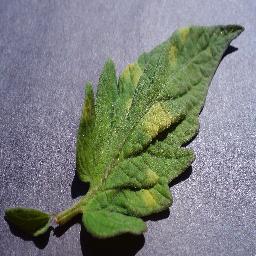
Label: Tomato___Leaf_Mold